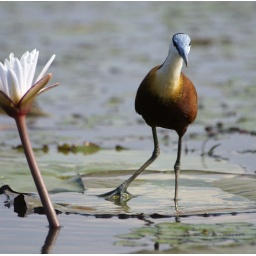
This aquatic bird was seen on the Chobe river in Botswana